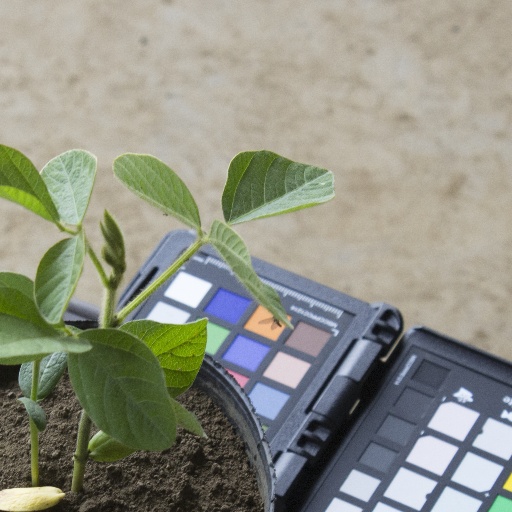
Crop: soybean